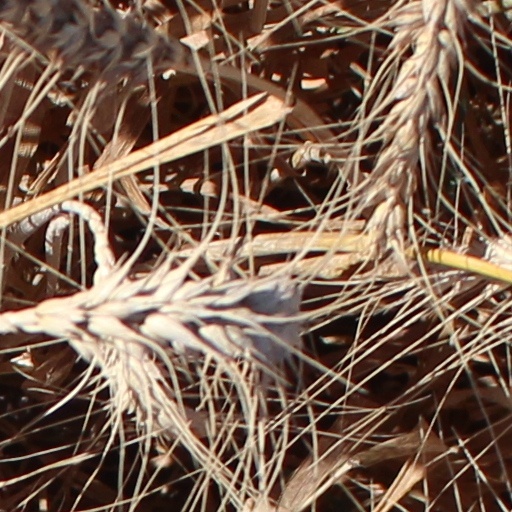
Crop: wheat